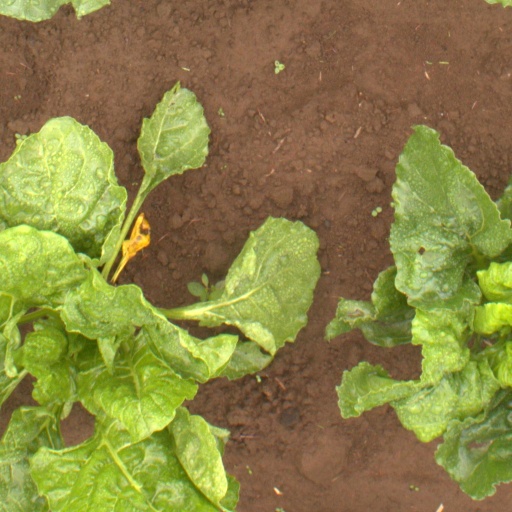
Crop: sugar beet